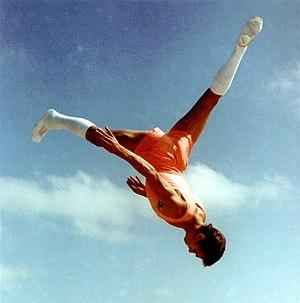
Figure acrobatique le ""EOUZAN"" créée par Pascal EOUZAN"
Pascal Eouzan, né le 15 février 1966 à Champigny-sur-Marne, est un champion français de tumbling.